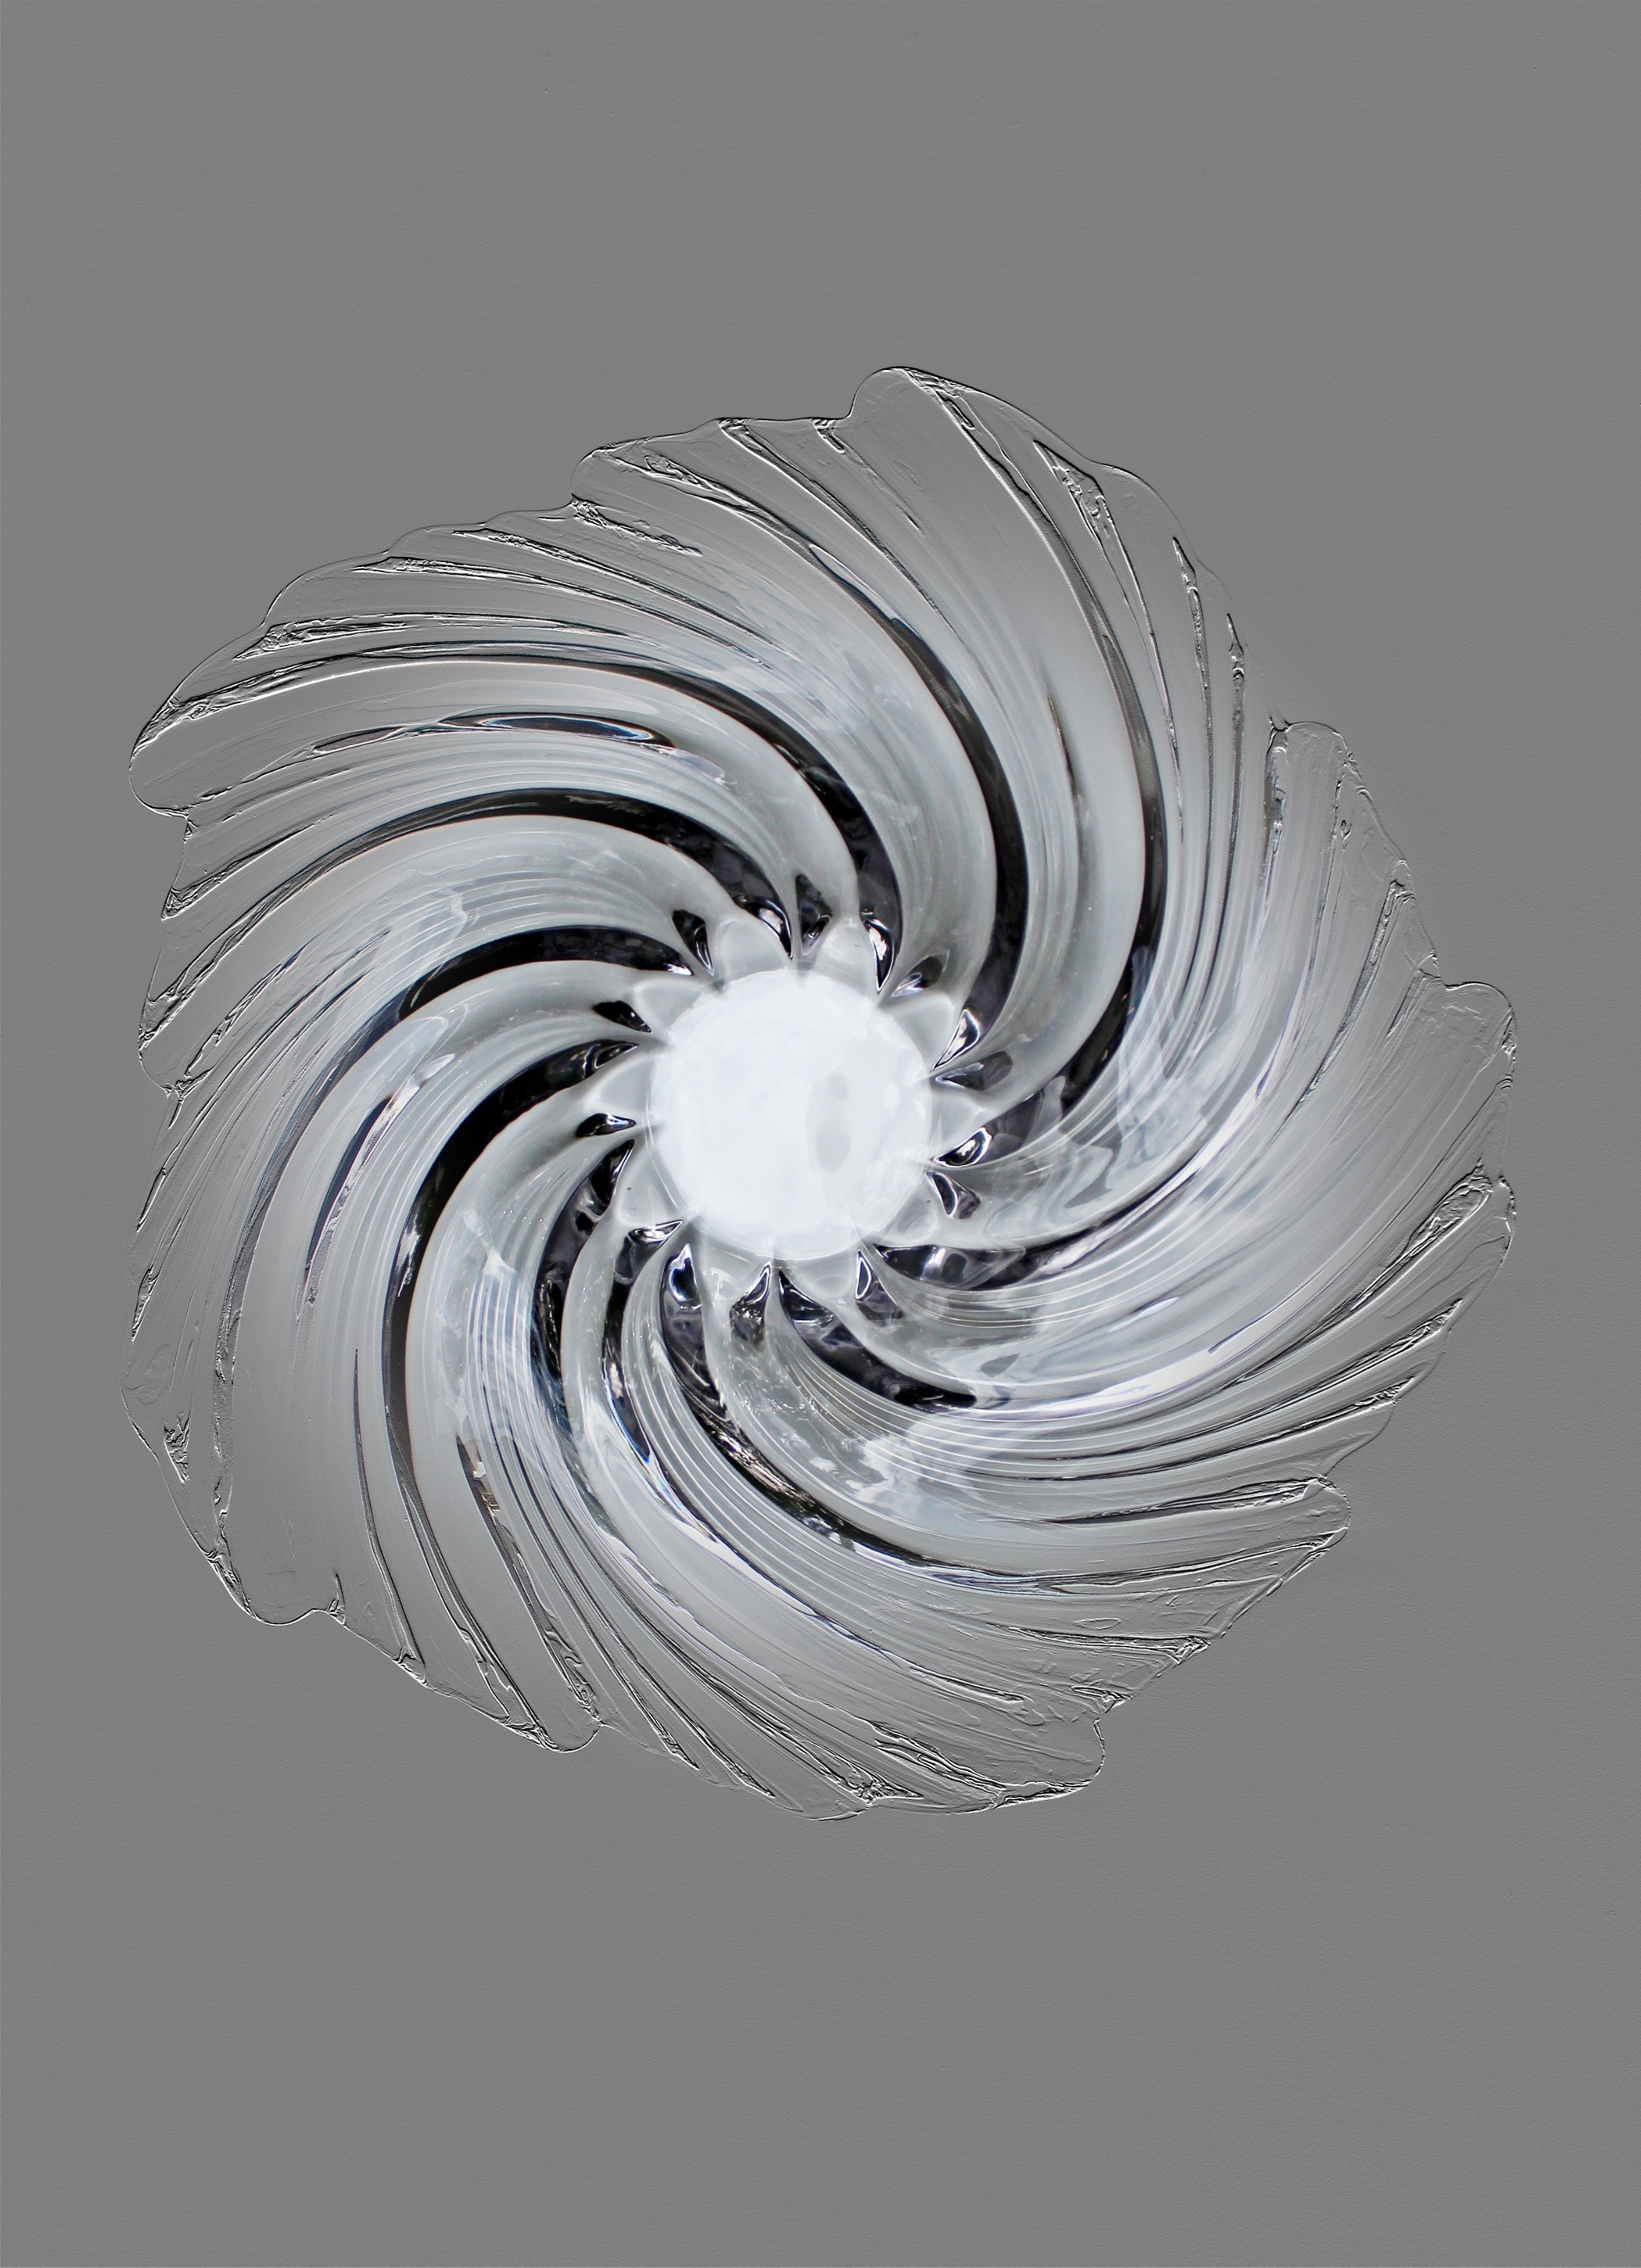
wing, black and white, structure, white, spiral, glass, object, monochrome, lighting, shell, circle, close up, top view, art, sketch, drawing, silver, glass bowl, glass art, monochrome photography, murano glass